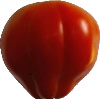
Label: Tomato 1